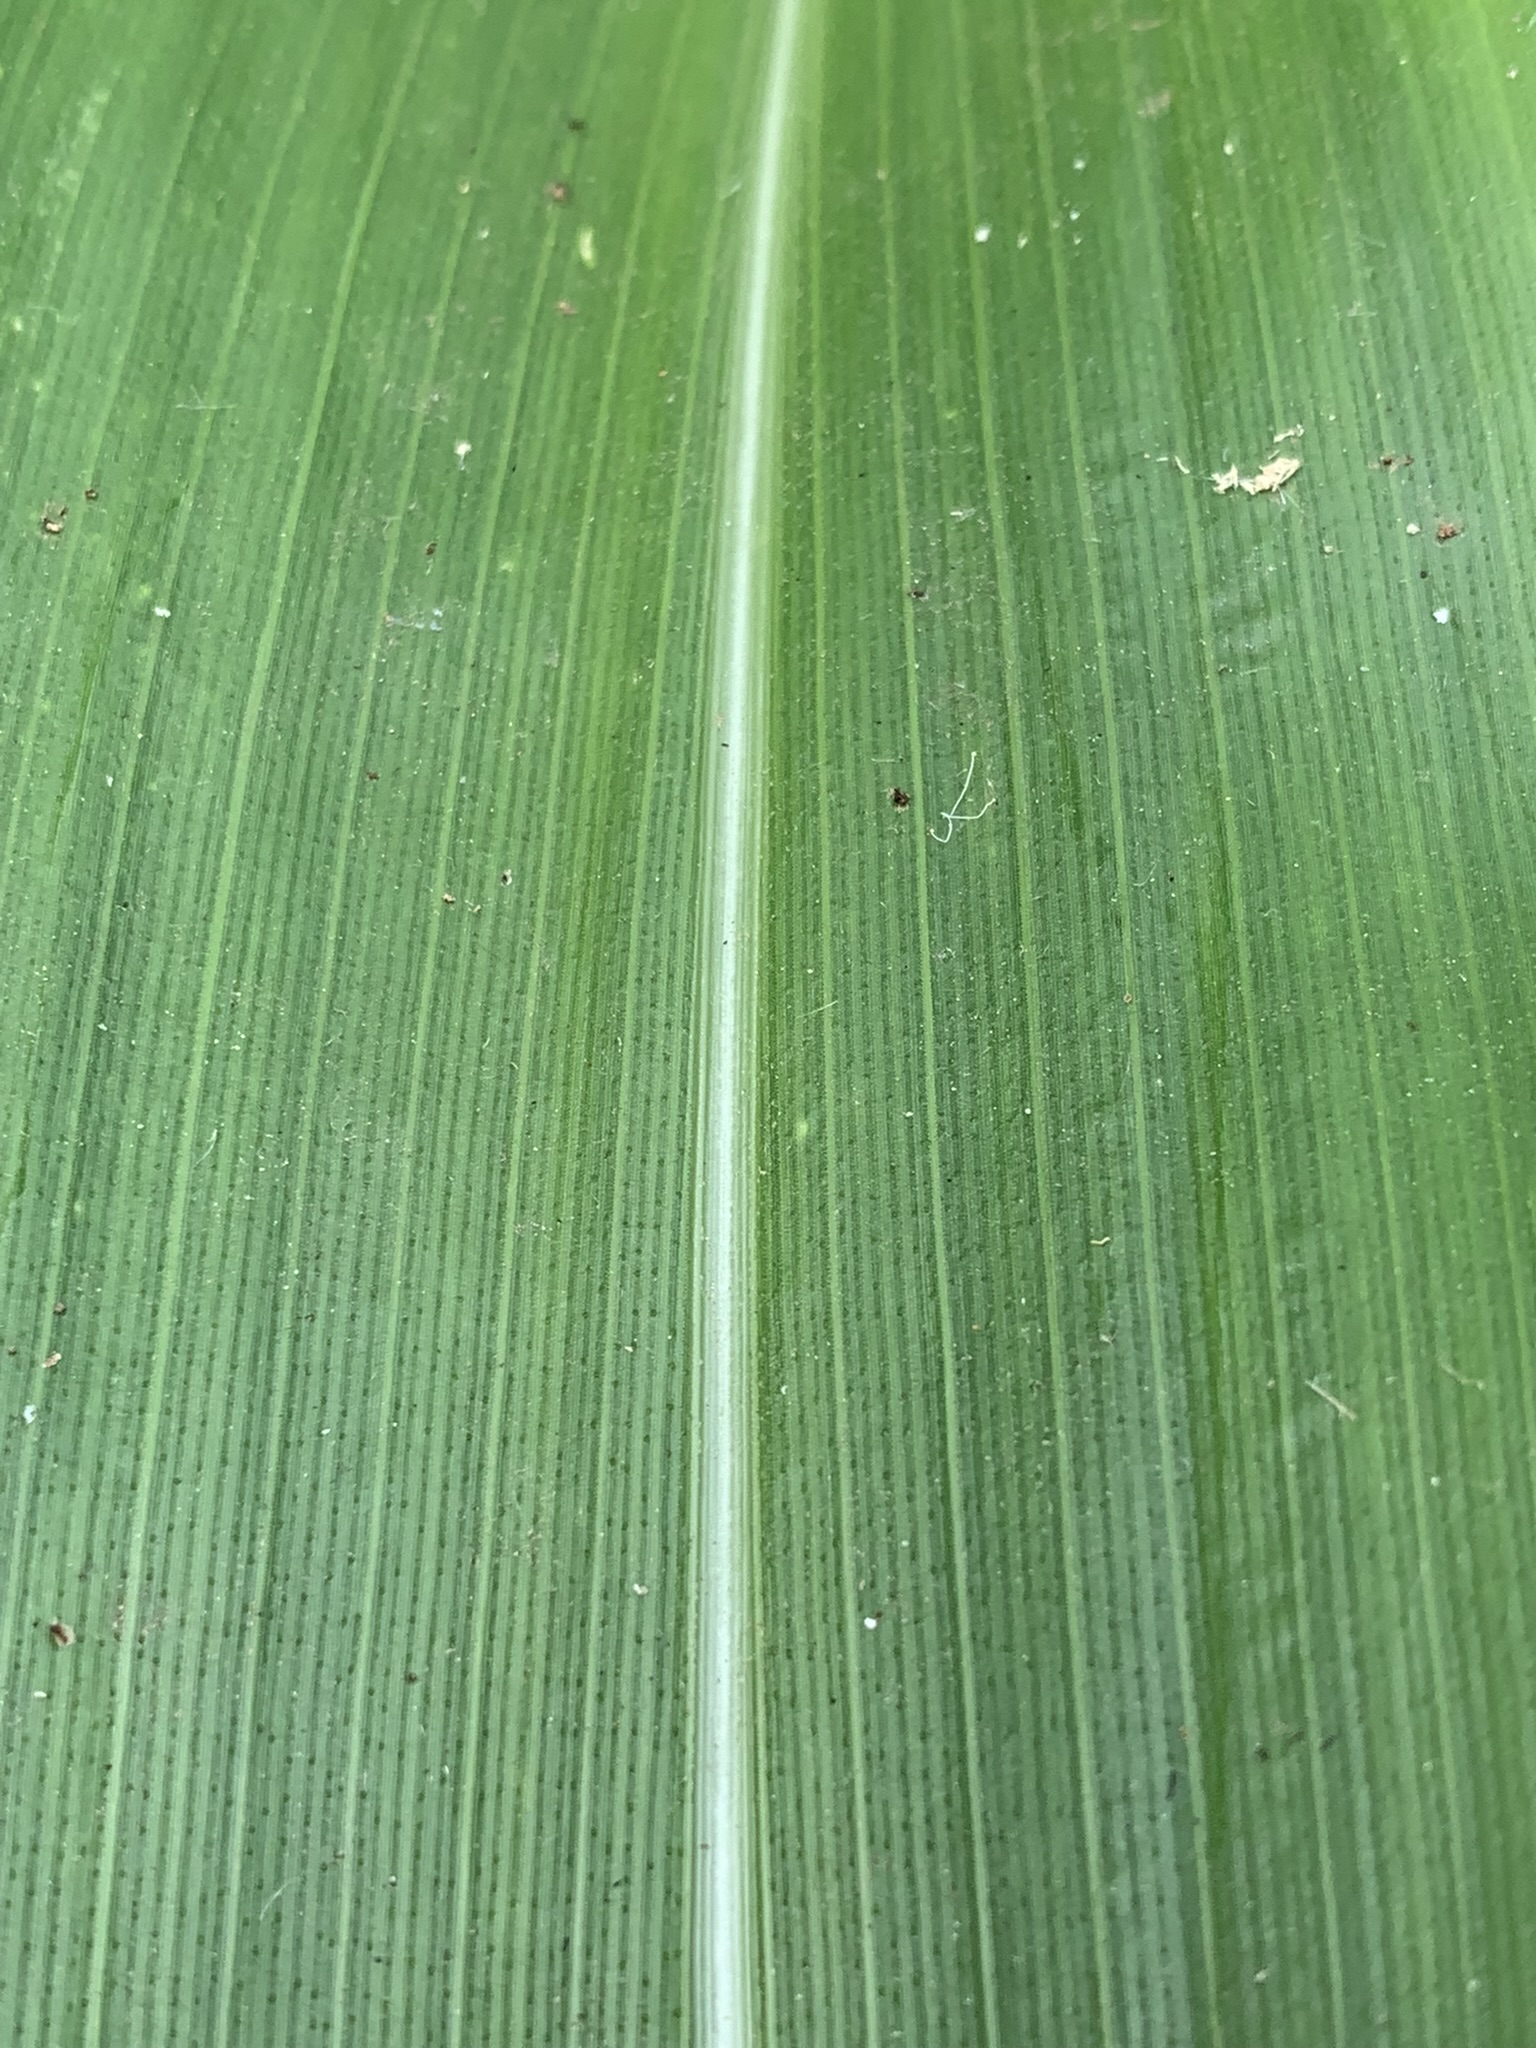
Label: Healthy